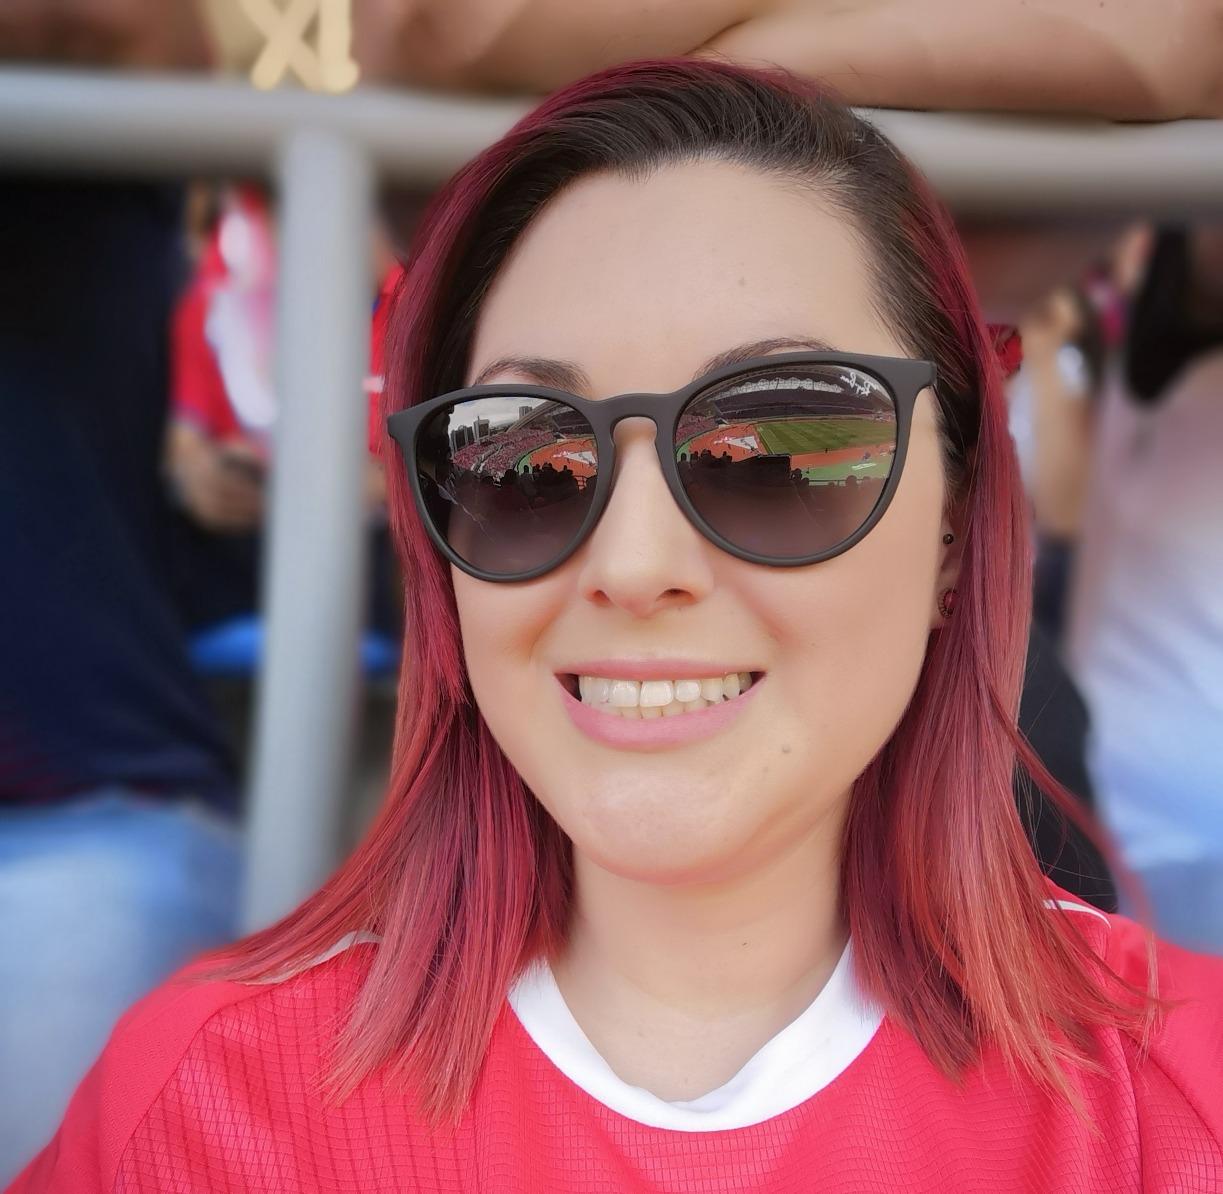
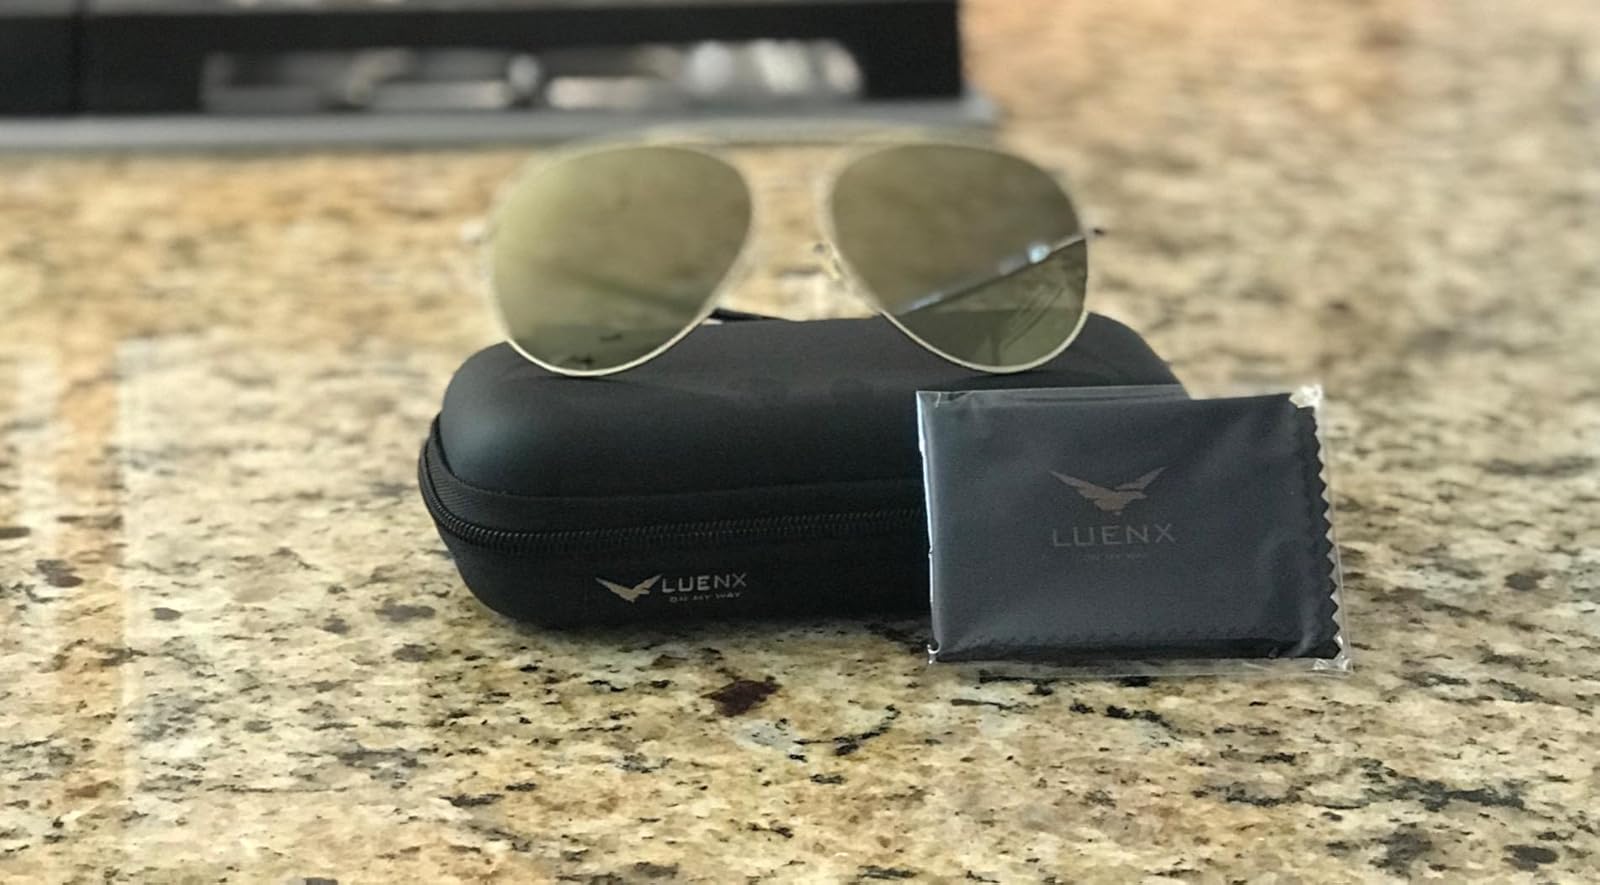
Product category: accessories_sunglasses
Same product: no